Heramba Chandra College

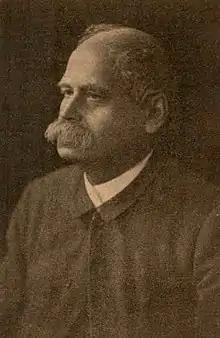
Heramba Chandra Maitra

In the history of education in India, the achievements of the City College, Kolkata need to be remembered for its pioneering efforts in the field of modern education in the country and for the fact that it is the embodiment of the liberal spirit of those masterminds that enriched the nineteenth-century renaissance in India.